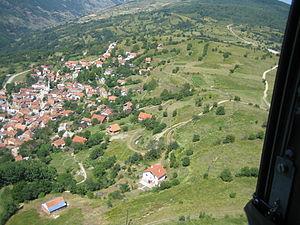
Glloboçicë en albanais et Globočica en serbe latin est une localité du Kosovo située dans la commune/municipalité de Dragash/Dragaš et dans le district de Prizren/Prizren. Selon le recensement de 2011, elle compte 960 habitants.